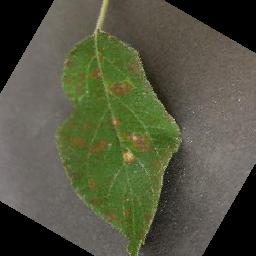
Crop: apple
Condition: cedar_rust